Leo Putz

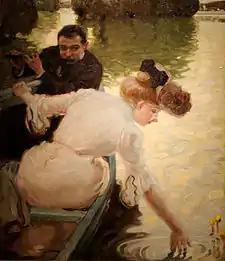
Calm Day (1901)

His father, Karl Putz, was the Mayor of Merano. He began his studies at the age of sixteen at the Academy of Fine Arts Munich, where he studied with the history painter Gabriel von Hackl. Convinced that he had great talent, his father sent him to the Académie Julian in Paris. After military service, he returned to Munich and studied with Paul Hoecker. He opened his first studio in 1897. That same year, he became a member of the Munich Secession. He worked with the weekly magazine "Jugend" and many of his paintings were reproduced on the magazine's title page. During this time, he also worked as a commercial artist, creating many posters in Art Nouveau style and billboards for the Moderne Galerie München.